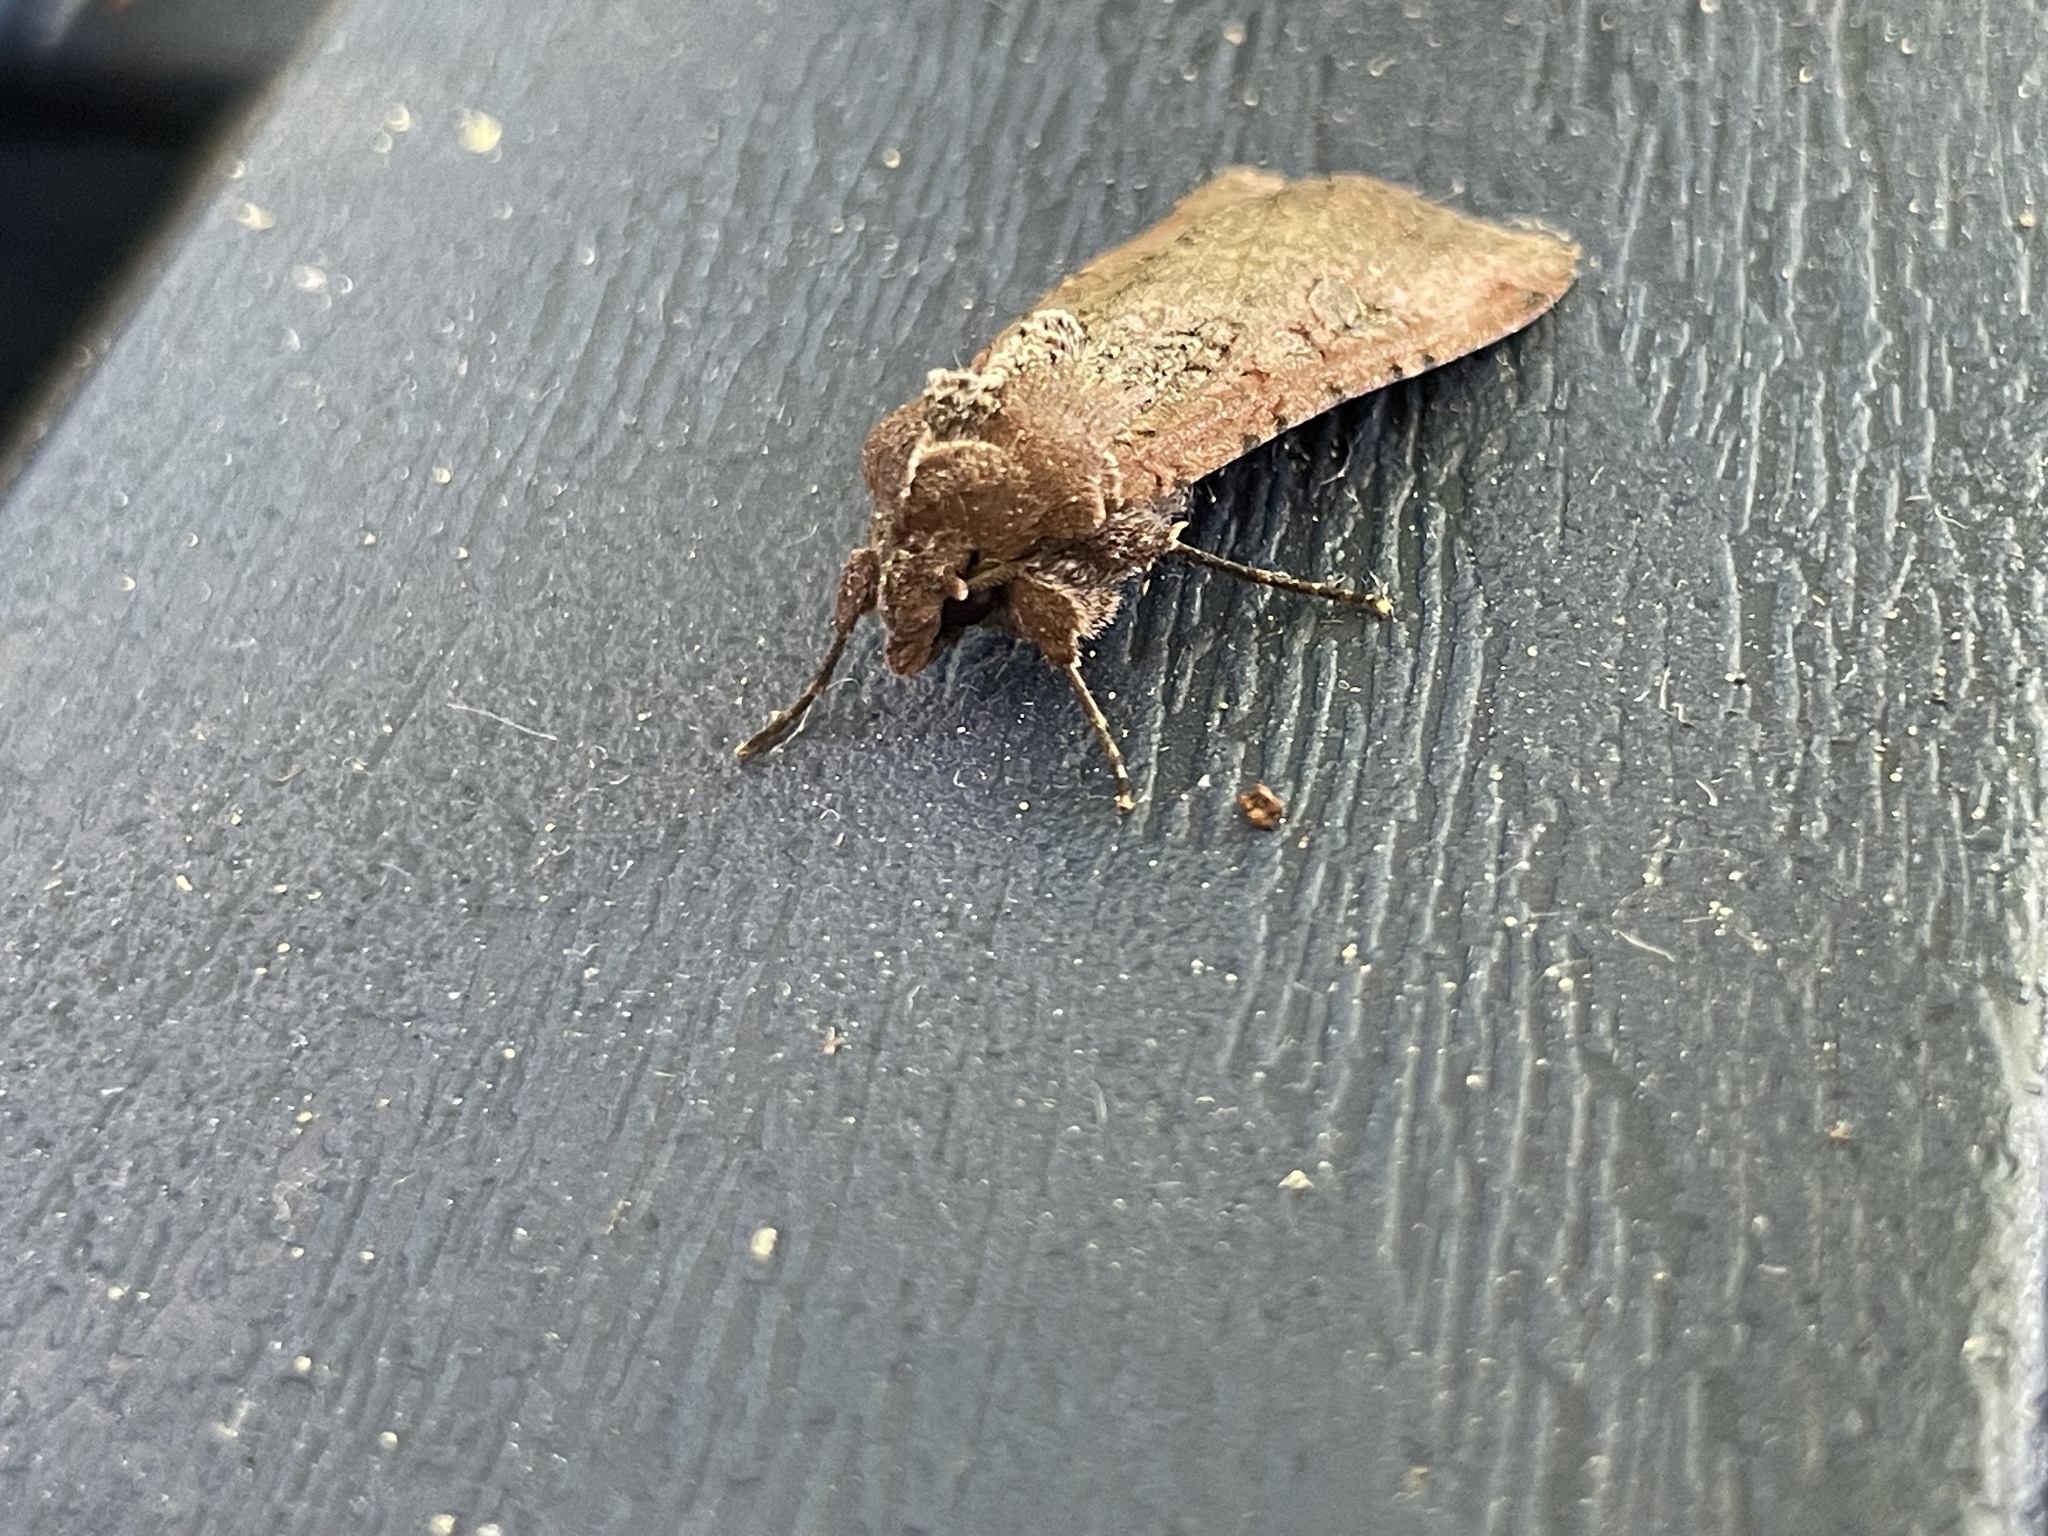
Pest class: cutworms